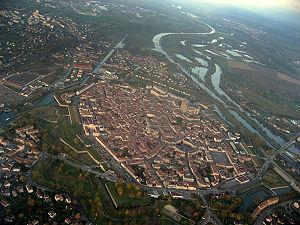
Vue aérienne de Toul, Lorraine, France.
Cette page recense les villes dont une partie des fortifications — citadelle, fort détaché ou enceinte — est due au marquis Sébastien Le Prestre de Vauban. Sauf mention contraire, il s’agit de reprises ou d’améliorations de fortifications préexistantes.
La Moselle est une rivière du nord-est de la France, du Luxembourg et de l'ouest de l'Allemagne, affluent en rive gauche du Rhin. Elle donne son nom à deux départements français : la Moselle et la Meurthe-et-Moselle.
L’œuvre de Vauban est monumentale car il a conçu et suivi la réalisation de plus de 150 places fortes ainsi que de vastes ouvrages civils en France. Douze sites, qui ont bénéficié de leur inscription de l’œuvre remarquable de Vauban sur la liste du patrimoine mondial de l’UNESCO. permettent d’en fournir une analyse scientifique en croisant plusieurs critères typologiques :
Toul est une commune française localisée dans le département de Meurthe-et-Moselle. Située en Lorraine, la commune fait partie de la région administrative Grand Est. Ancienne principauté épiscopale du Saint-Empire romain germanique, Toul passe sous le contrôle de la France en 1552, au cours du voyage d'Allemagne, avant d'être définitivement annexée en 1648, en vertu du traité de Westphalie.
La place forte de Toul est une place forte centrée sur la ville de Toul, dans l'Est de la France.